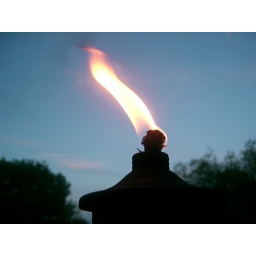
This is a citrionella candle at my S-i-l's house in Ohio.